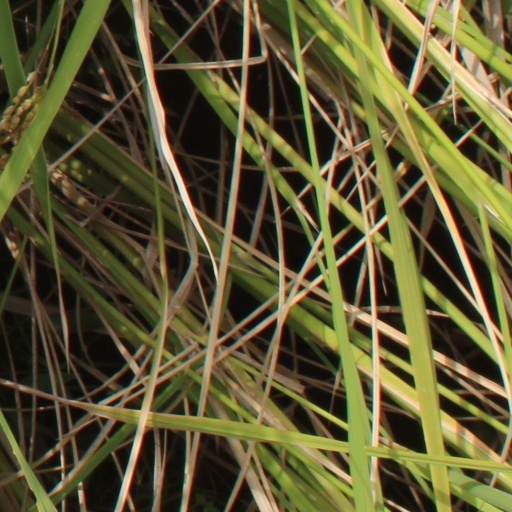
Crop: rice